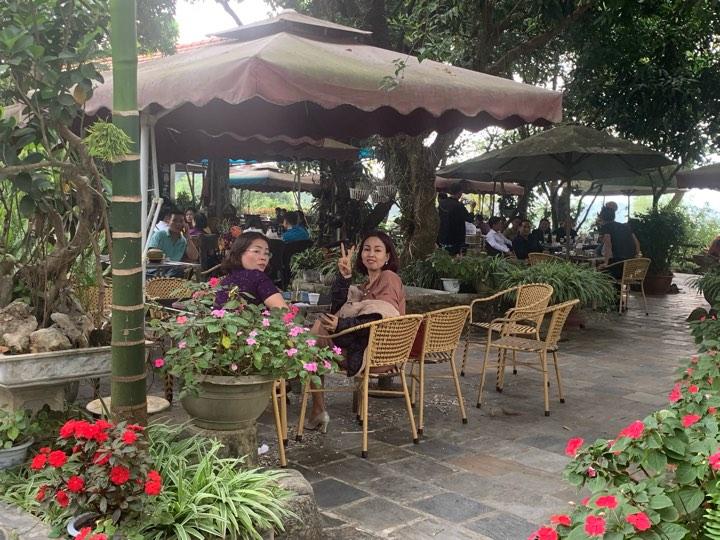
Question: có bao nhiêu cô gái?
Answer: có hai cô gái